Basilica of Saint-Sauveur (Dinan)

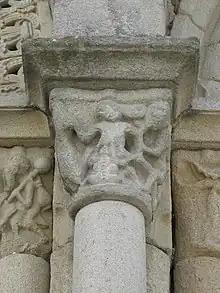
Front capital: Lust

The left and right arcades are divided into two smaller arcades, supported by twisted columns on the sides and a smooth column in the center. These four arcades contain unrecognizable statues, which are completely eroded or mutilated at an unknown time period. The columns and statues are supported by recumbent lions, which are also badly eroded.